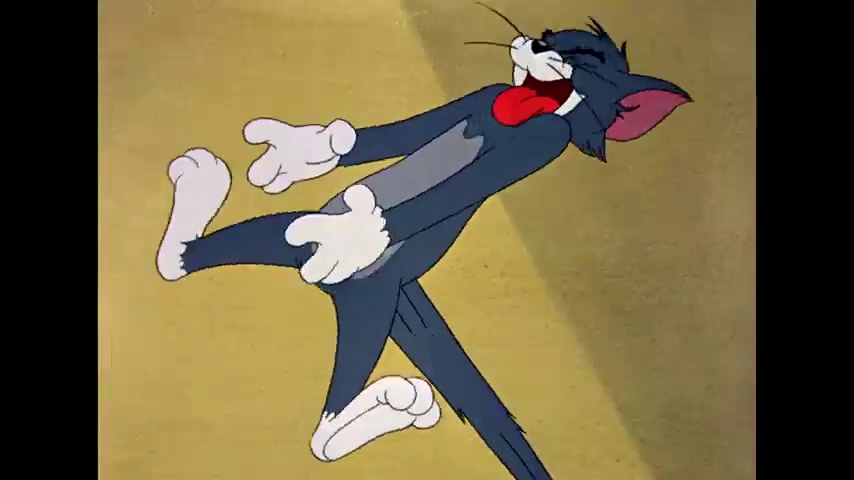
Portrait style: Cartoon Portrait